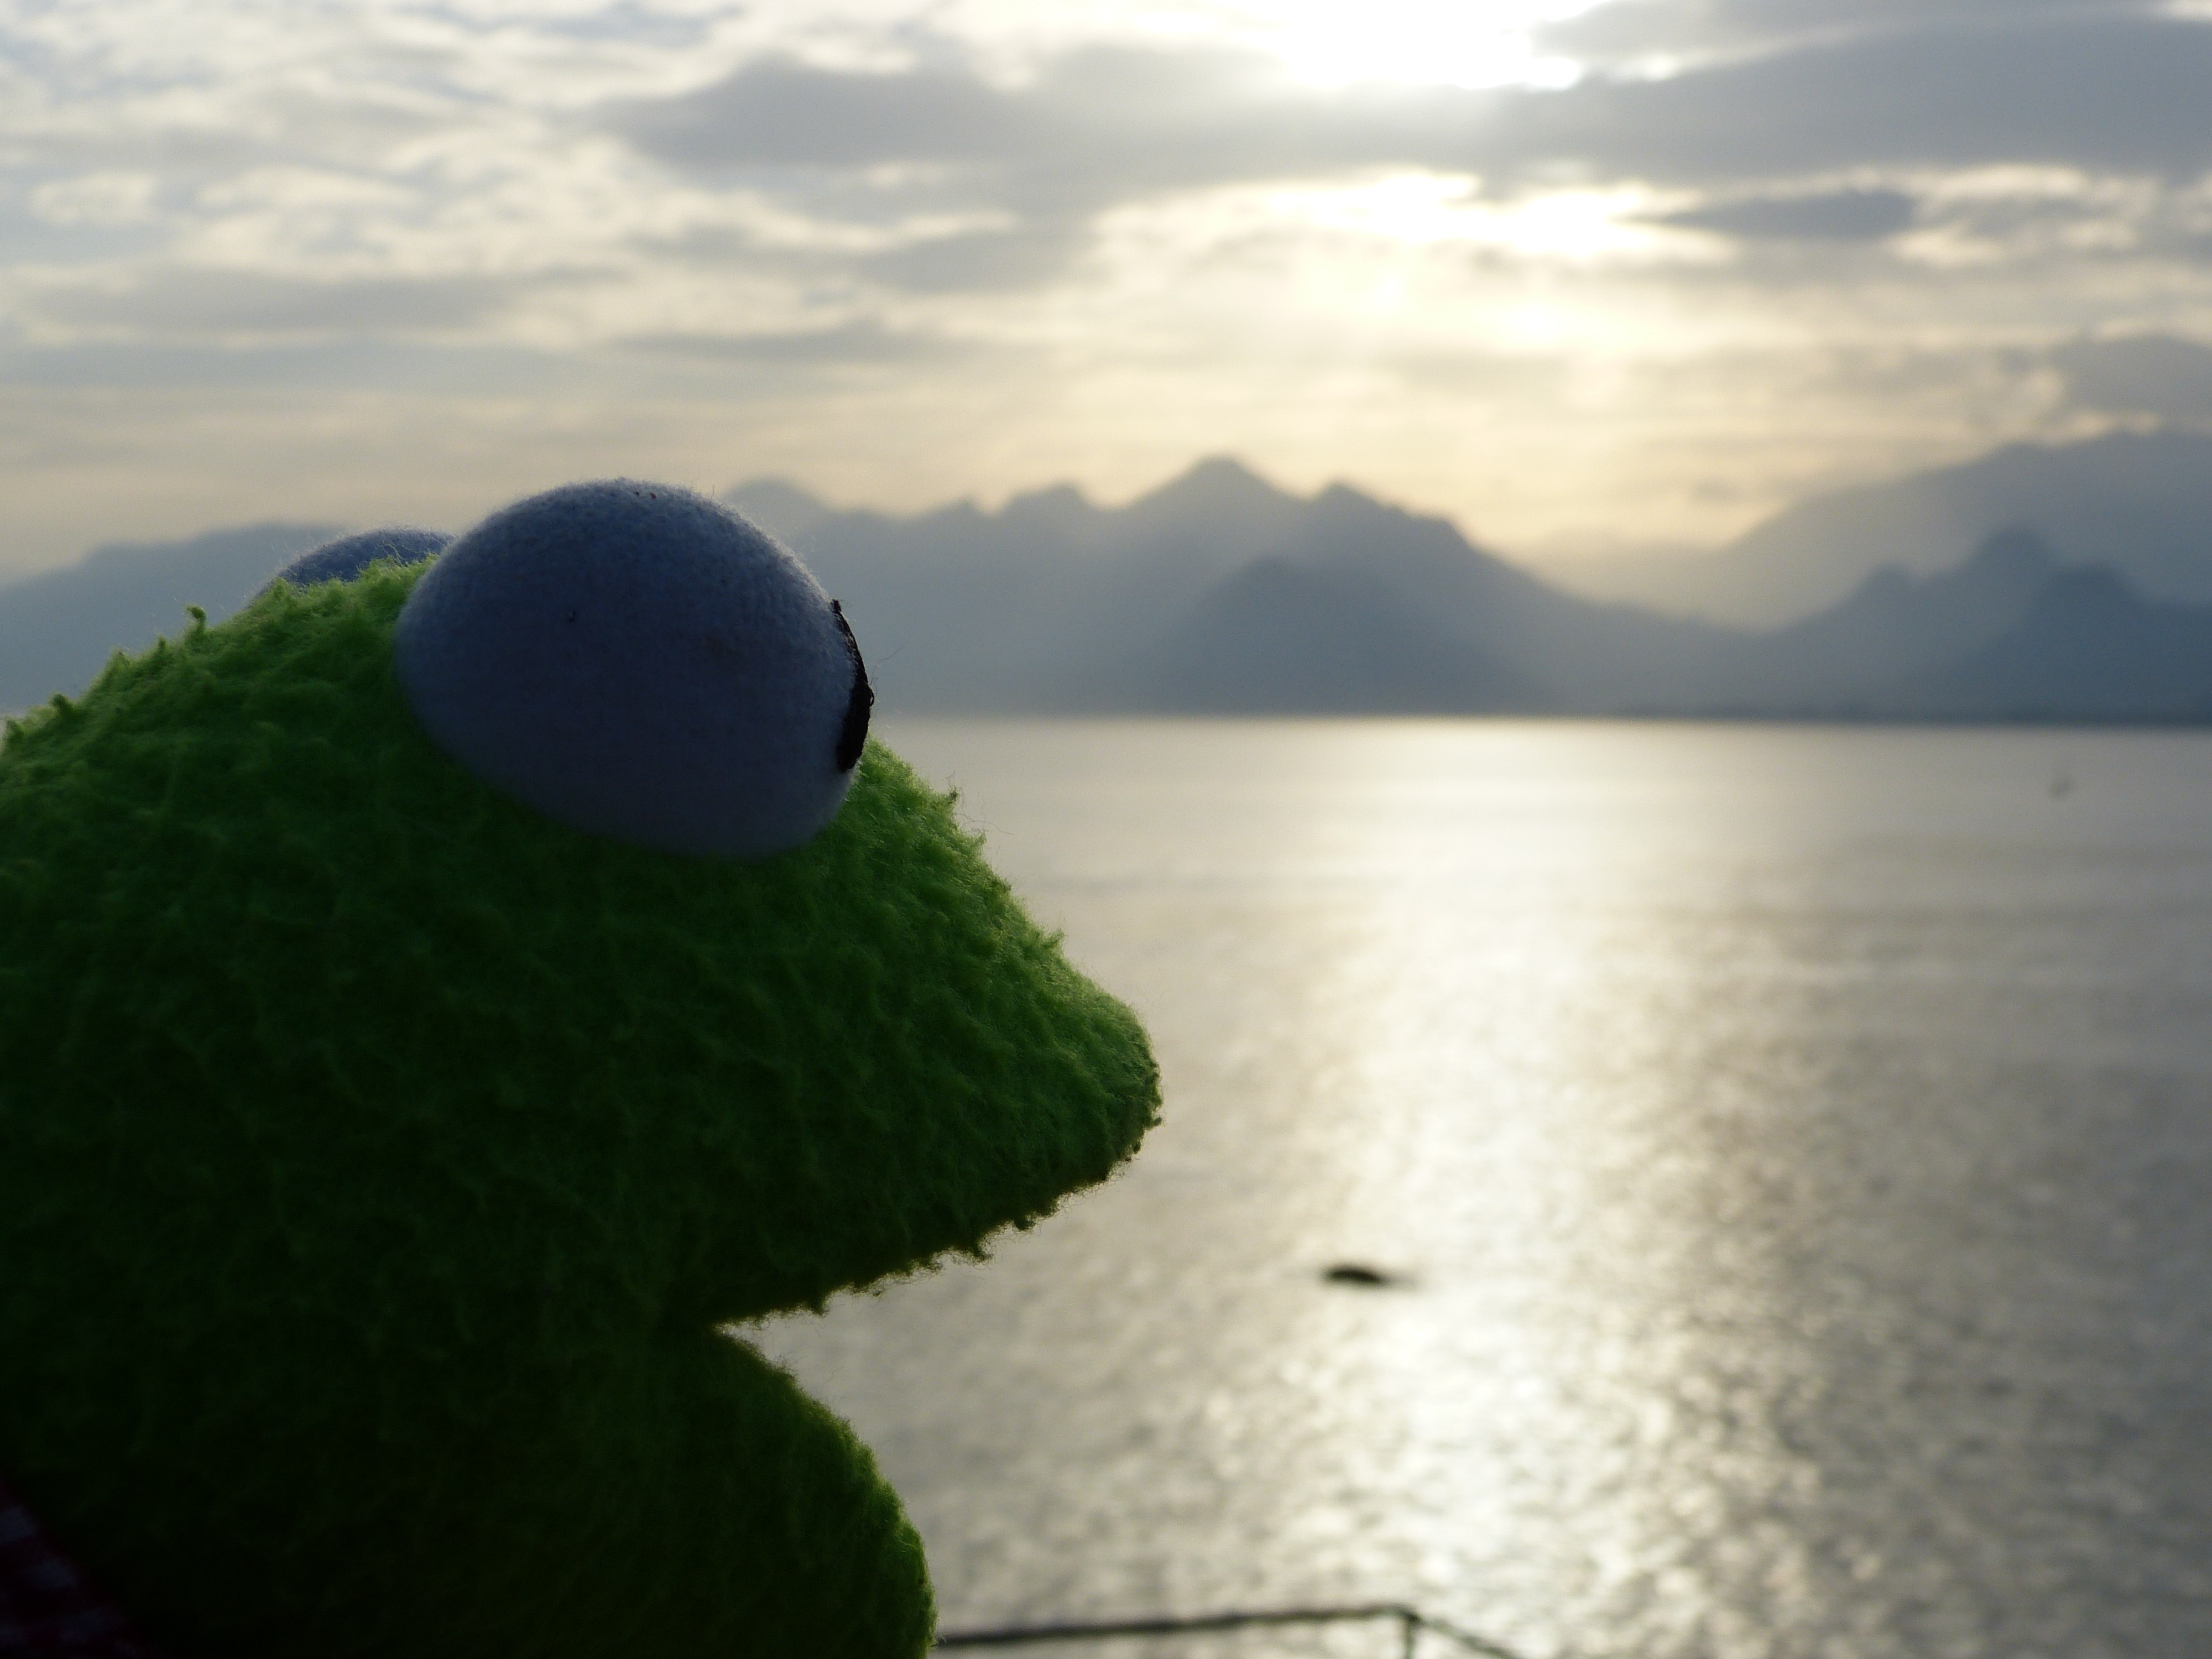
sea, horizon, sky, sunset, lake, green, reflection, mediterranean, frog, clouds, mountains, kermit, abendstimmung, afterglow